Counter (typography)

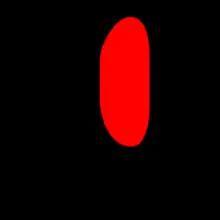
The counter of the letter 'p' shown in red

In typography, a counter is the area of a letter that is entirely or partially enclosed by a letter form or a symbol (the counter-space/the hole of). The stroke that creates such a space is known as a "bowl". Latin letters containing closed counters include A, B, D, O, P, Q, R, a, b, d, e, g, o, p, and q. Latin letters containing open counters include c, f, h, s etc. The digits 0, 4, 6, 8, and 9 also have counters. An aperture is the opening between an open counter and the outside of the letter.